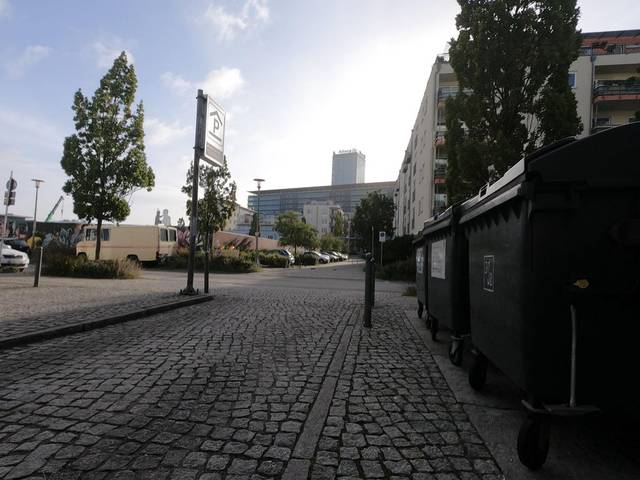
Region: Germany
Coordinates: 52.496, 13.456